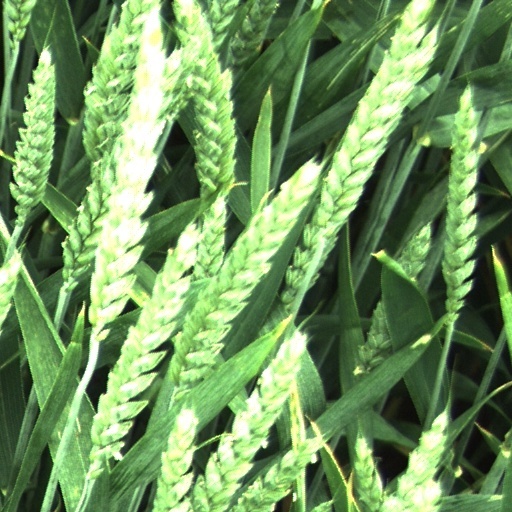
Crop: wheat